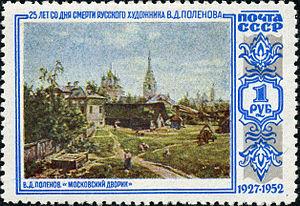
Une Cour à Moscou ou Courette moscovite, est un paysage urbain du peintre russe du groupe des Ambulants, Vassili Polenov, réalisé en 1878. Le tableau est exposé à la Galerie Tretiakov. C'est un des plus connus parmi les œuvres de cet artiste.